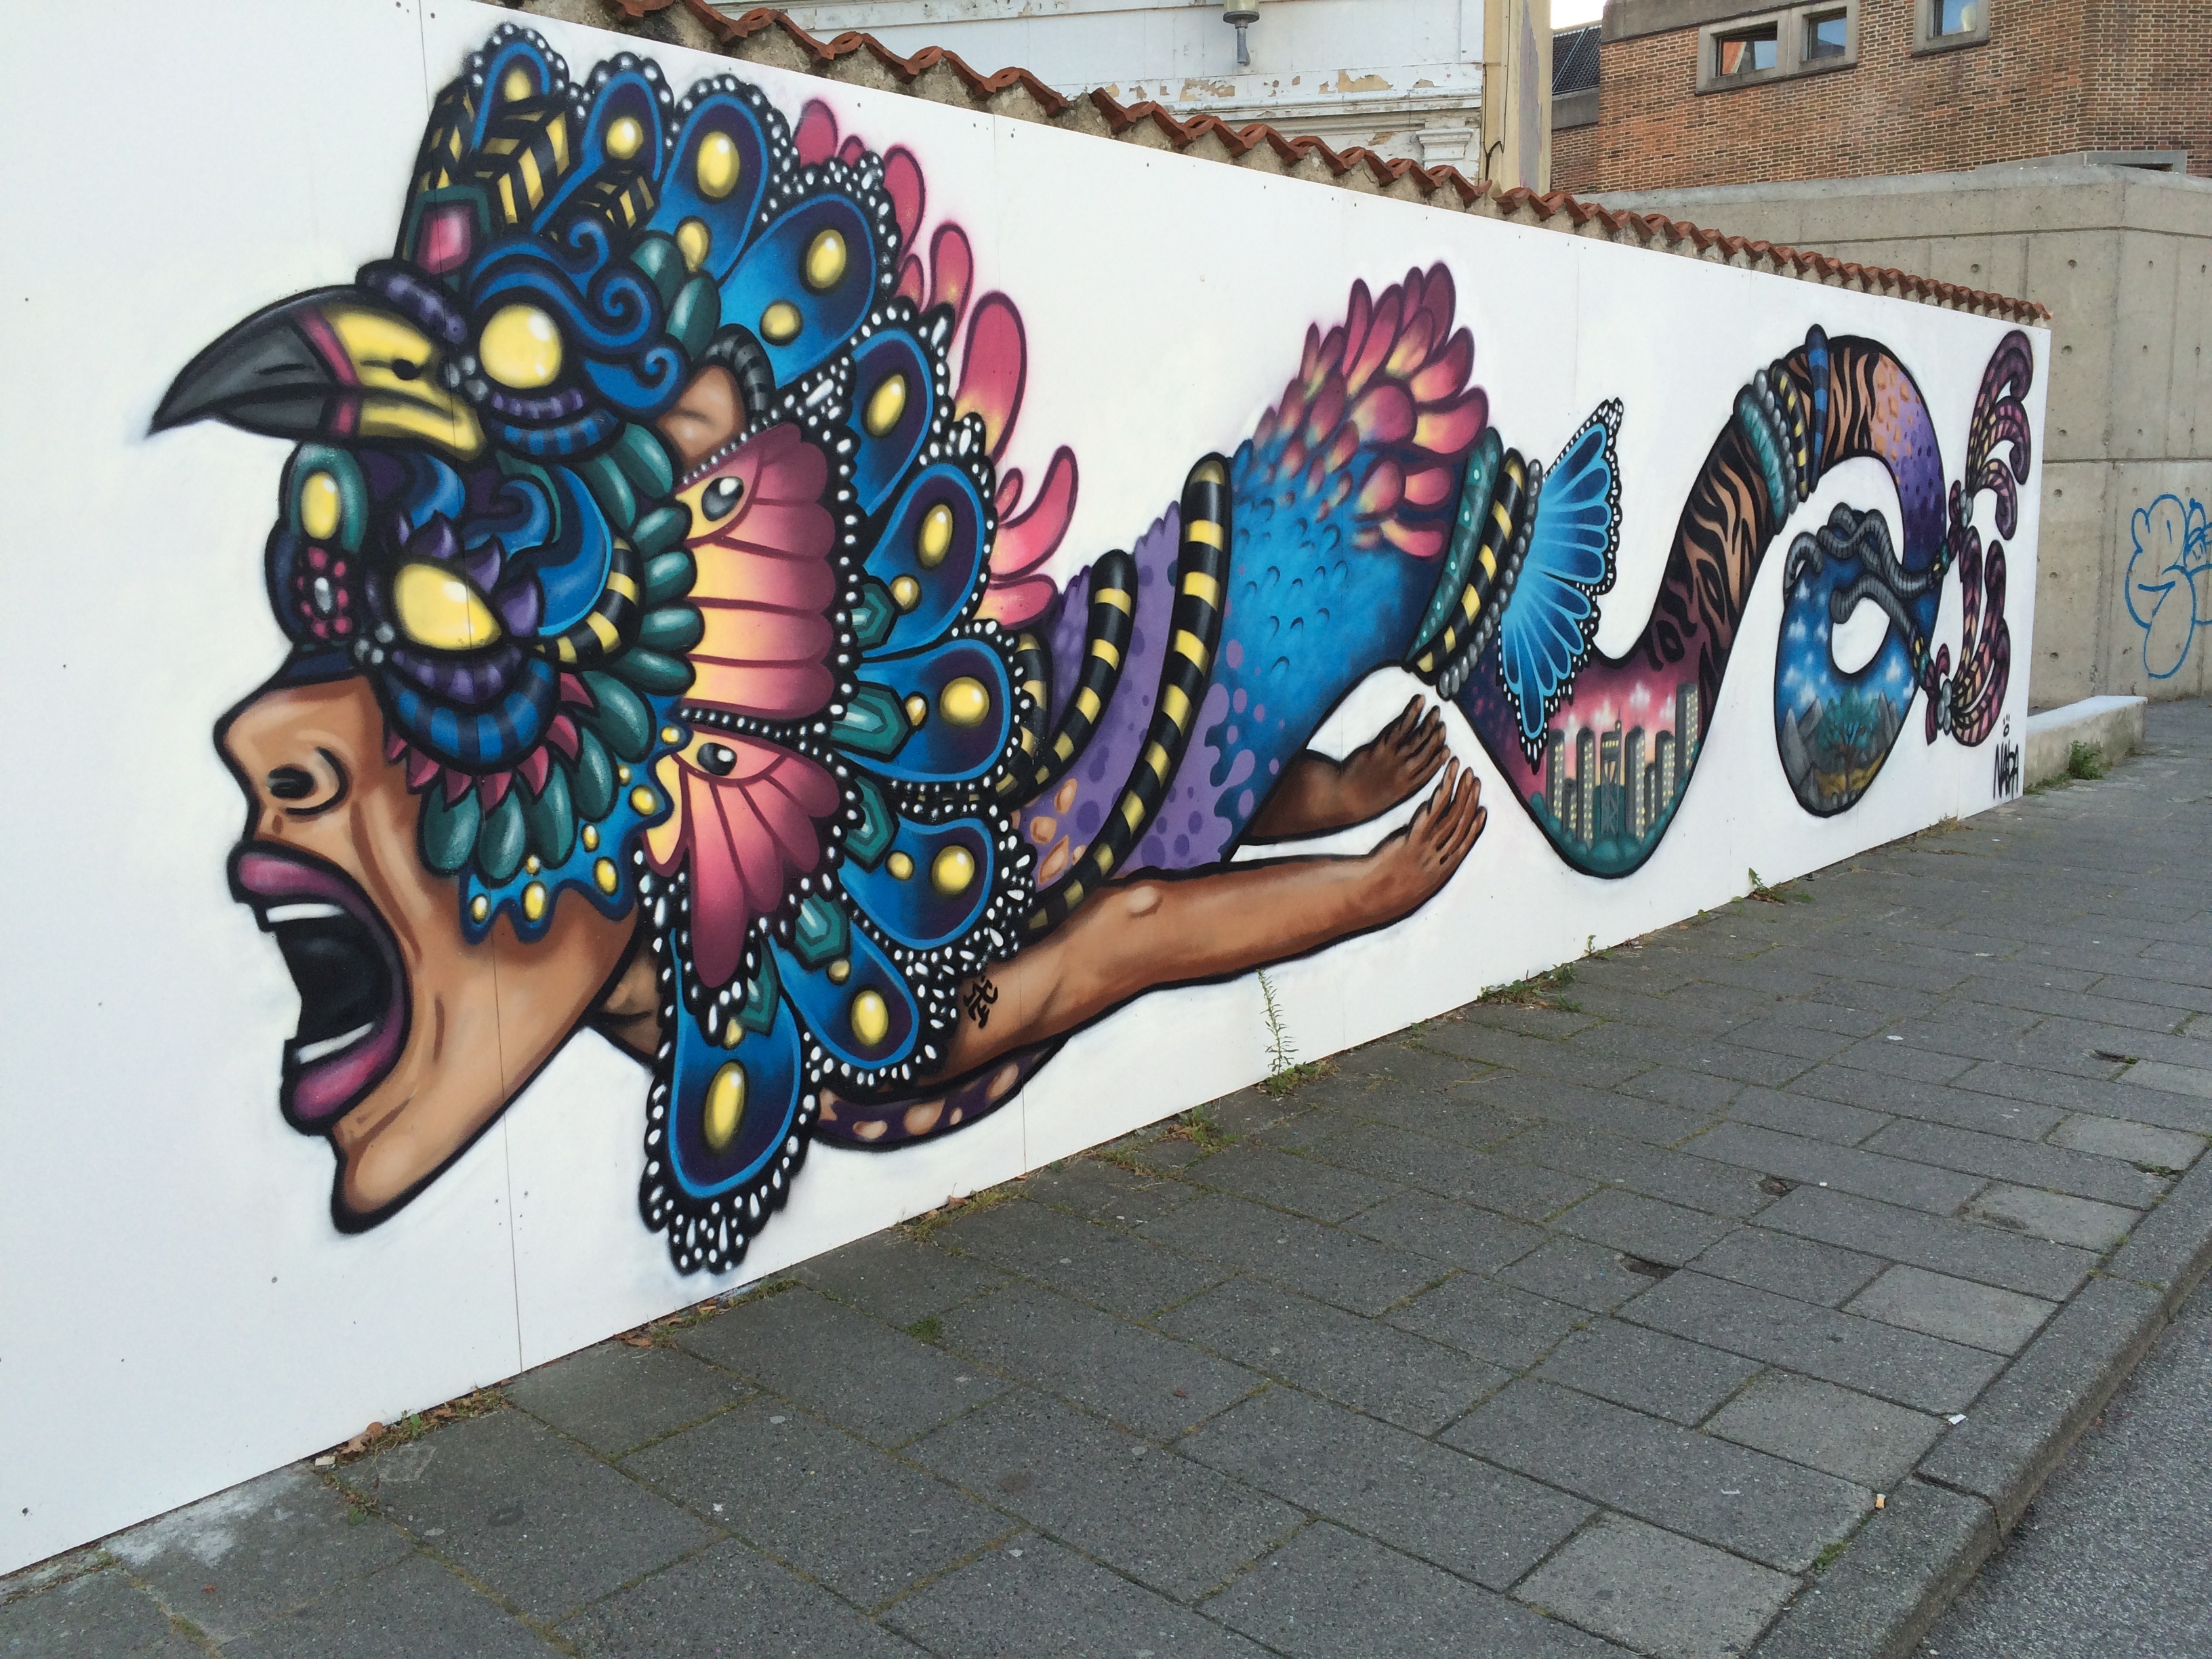
wall, color, graffiti, street art, art, festival, mural, wall art, graphite